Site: brandenburg
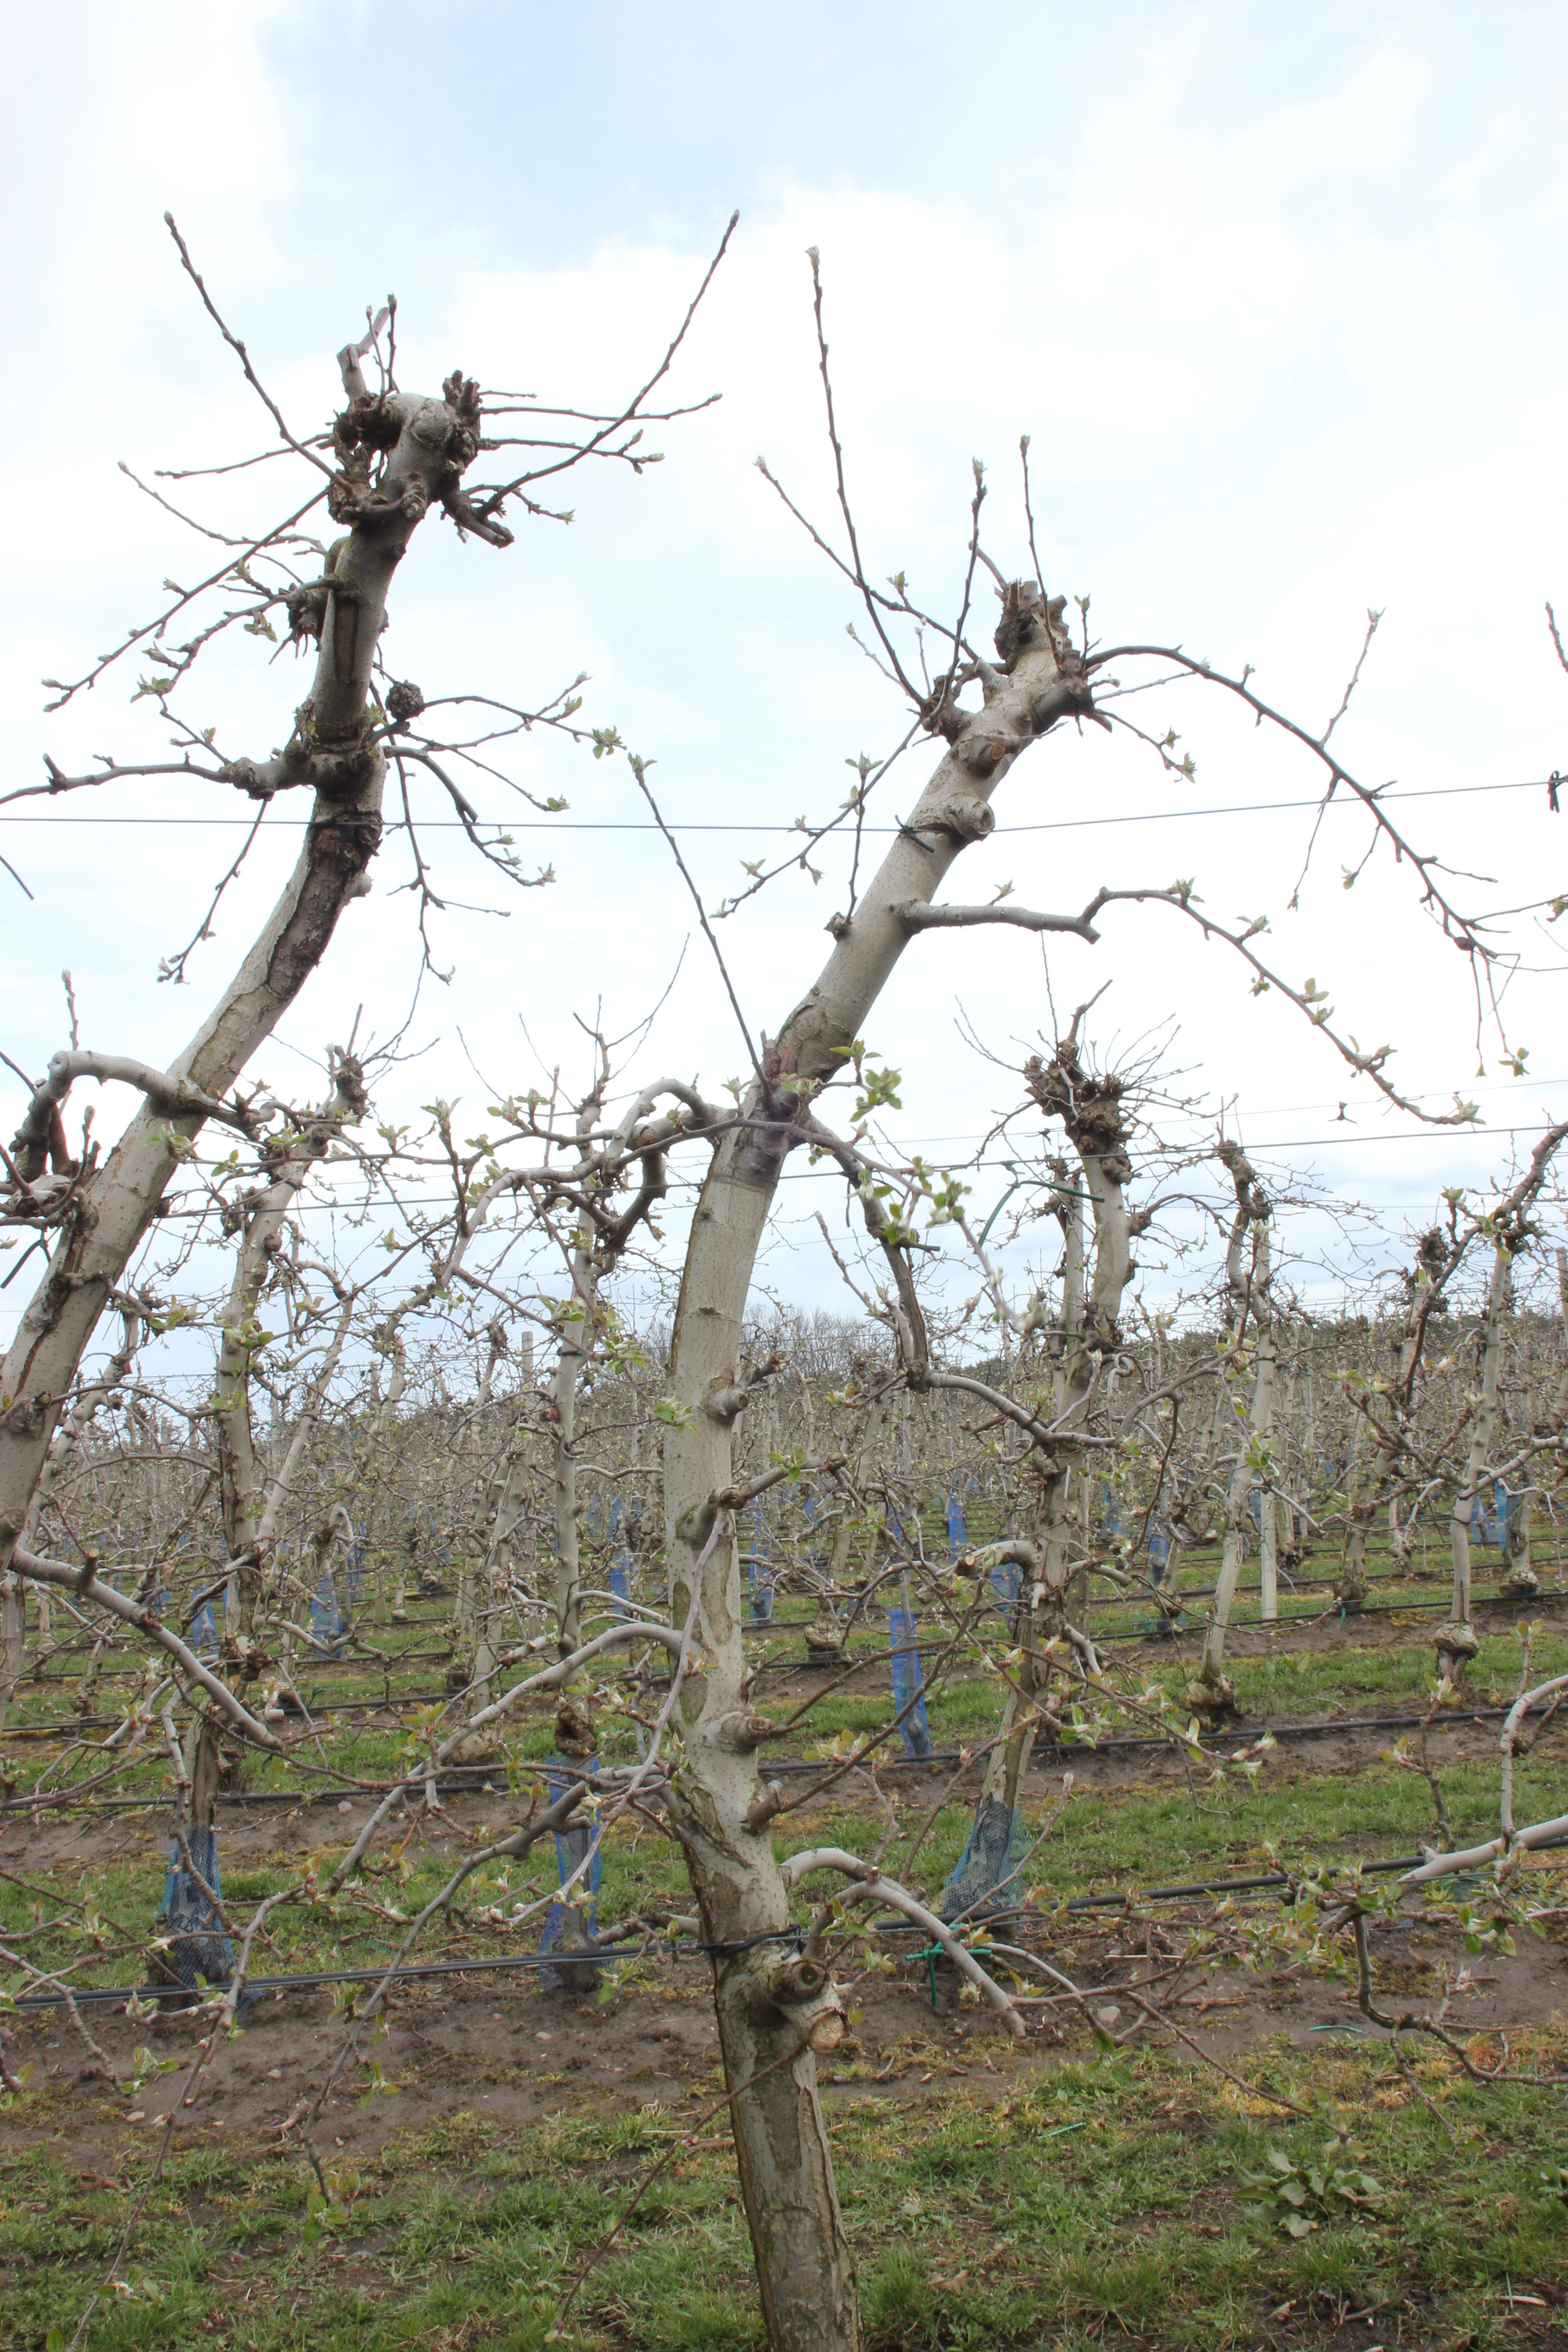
Growth stage (BBCH 55): Inflorescence emergence